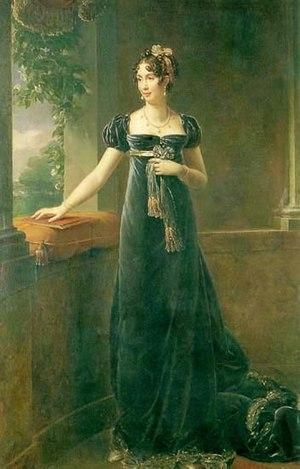
Eugène Rose de Beauharnais, né à Paris le 3 septembre 1781, mort à Munich le 21 février 1824, était un membre de la famille impériale française, fils adoptif de l'empereur Napoléon Iᵉʳ, avec qualification d'Altesse impériale, vice-roi d'Italie, prince de Venise, grand-duc de Francfort, duc de Leuchtenberg et prince d'Eichstätt. Il est également l'un des plus fidèles et des plus talentueux subordonnés de Napoléon qui le fait général en chef. Il commande le IVᵉ corps d'armée lors de la campagne de Russie. Au cours de l'hiver 1812-1813, après le départ de Napoléon pour Paris et la fuite de Murat, c'est le prince Eugène qui ramène avec beaucoup d'habileté et d'audace stratégique les restes de la Grande Armée jusqu'à faire sa jonction avec les nouvelles troupes en Saxe, malgré les tentatives d'anéantissements des Russes et leurs nouveaux alliés prussiens.